Owczegłowy

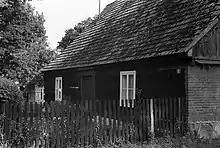
Log cabin with a brick gable.

Owczegłowy is a village in the administrative district of Gmina Rogoźno, within Oborniki County, Greater Poland Voivodeship, in west-central Poland.